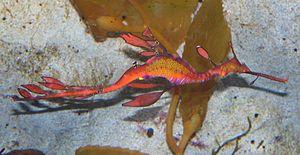
Les Syngnathidae constituent une grande famille de poissons osseux, qui comprend les sous-familles des Hippocampinae et des syngnathes. Les espèces appartenant à cette famille partagent toutes une forme exceptionnelle de reproduction, la grossesse masculine.
Phyllopteryx taeniolatus est une espèce de poissons marins de la famille des Syngnathidae, proche de l'hippocampe.
Les Syngnathinae, communément appelé Syngnathes, sont une sous-famille de poissons de la famille des Syngnathidae.